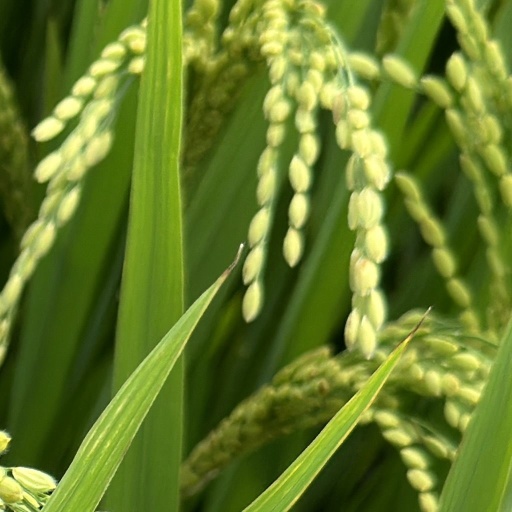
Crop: rice